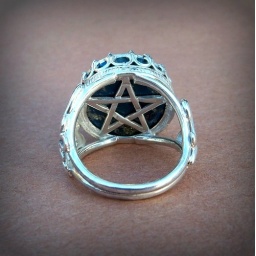
Providence of the Night Covellite stone set in sterling silver